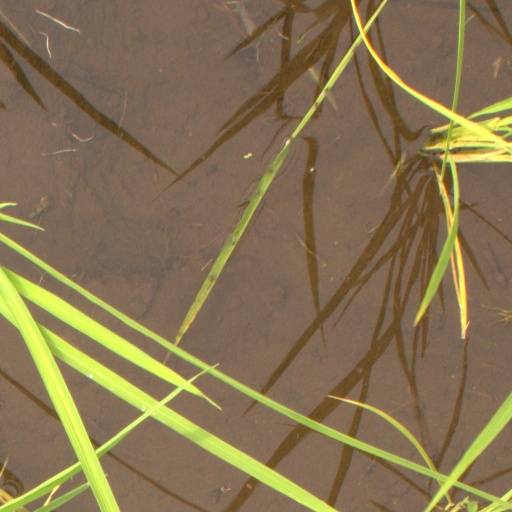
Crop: rice